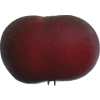
Label: nectarine_flat